San Carlos River (Costa Rica)

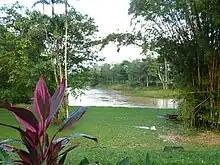
San Carlos River, near Muelle

The San Carlos River (Spanish: Rio San Carlos) is a river in the Alajuela Province of Costa Rica that drains into the San Juan River and thus into the Caribbean Sea. Its basin covers an area of about 3,100 km2. The river has a length of 142 km of which about 60 km allow navigation. The river originates from the confluence of the Jabillos River and Peje River both originating on the eastern side of the Cordillera de Tilarán and traverses the San Carlos Canton. It meets the San Juan River close to Boca San Carlos.